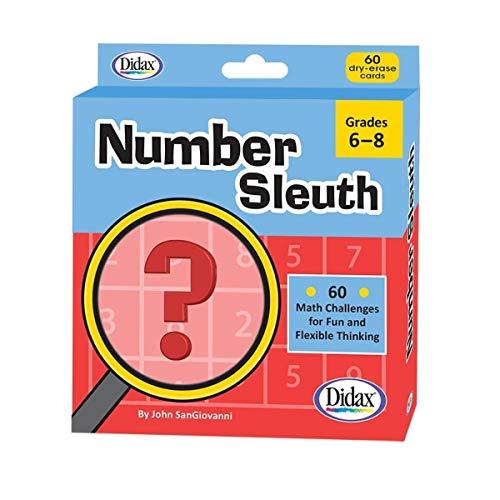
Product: Didax Educational Resources Number Sleuth, Grades 6-8
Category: Toys & Games | Learning & Education | Counting & Math Toys
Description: Number sleuth builds number sense.
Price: $12.99
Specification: ProductDimensions:6.1x5.2x1inches|ItemWeight:11ounces|ShippingWeight:11ounces(Viewshippingratesandpolicies)|ASIN:B07YMDKLVL|Itemmodelnumber:211746|Manufacturerrecommendedage:11-14years